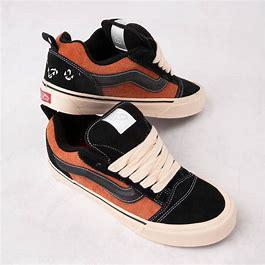
Brand: Vans
Model: KNU Skool